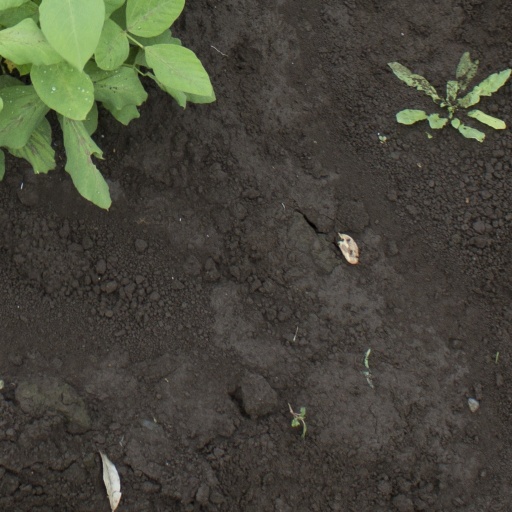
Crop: soybean